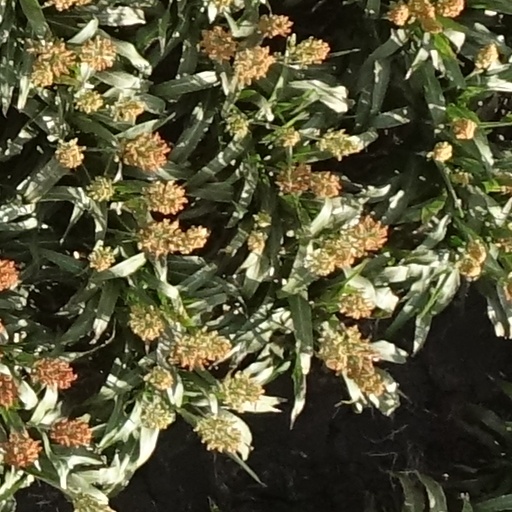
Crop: sorghum